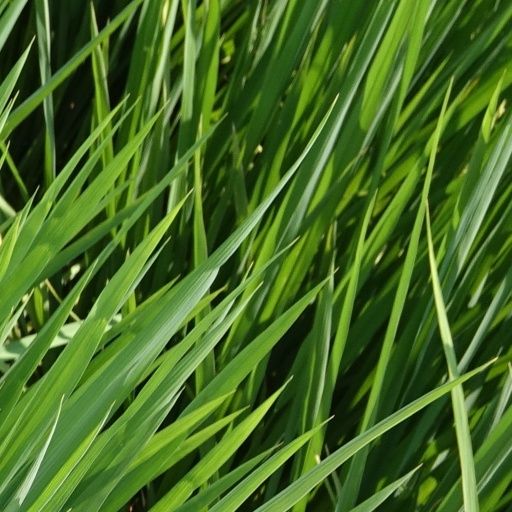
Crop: rice